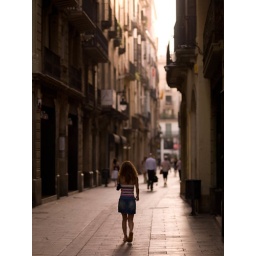
People walking on street in Barcelona